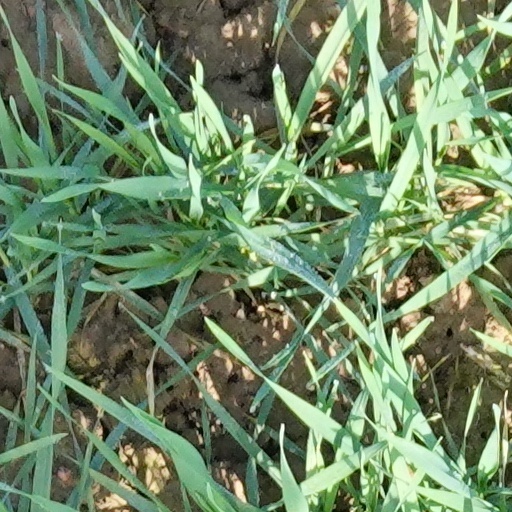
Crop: wheat